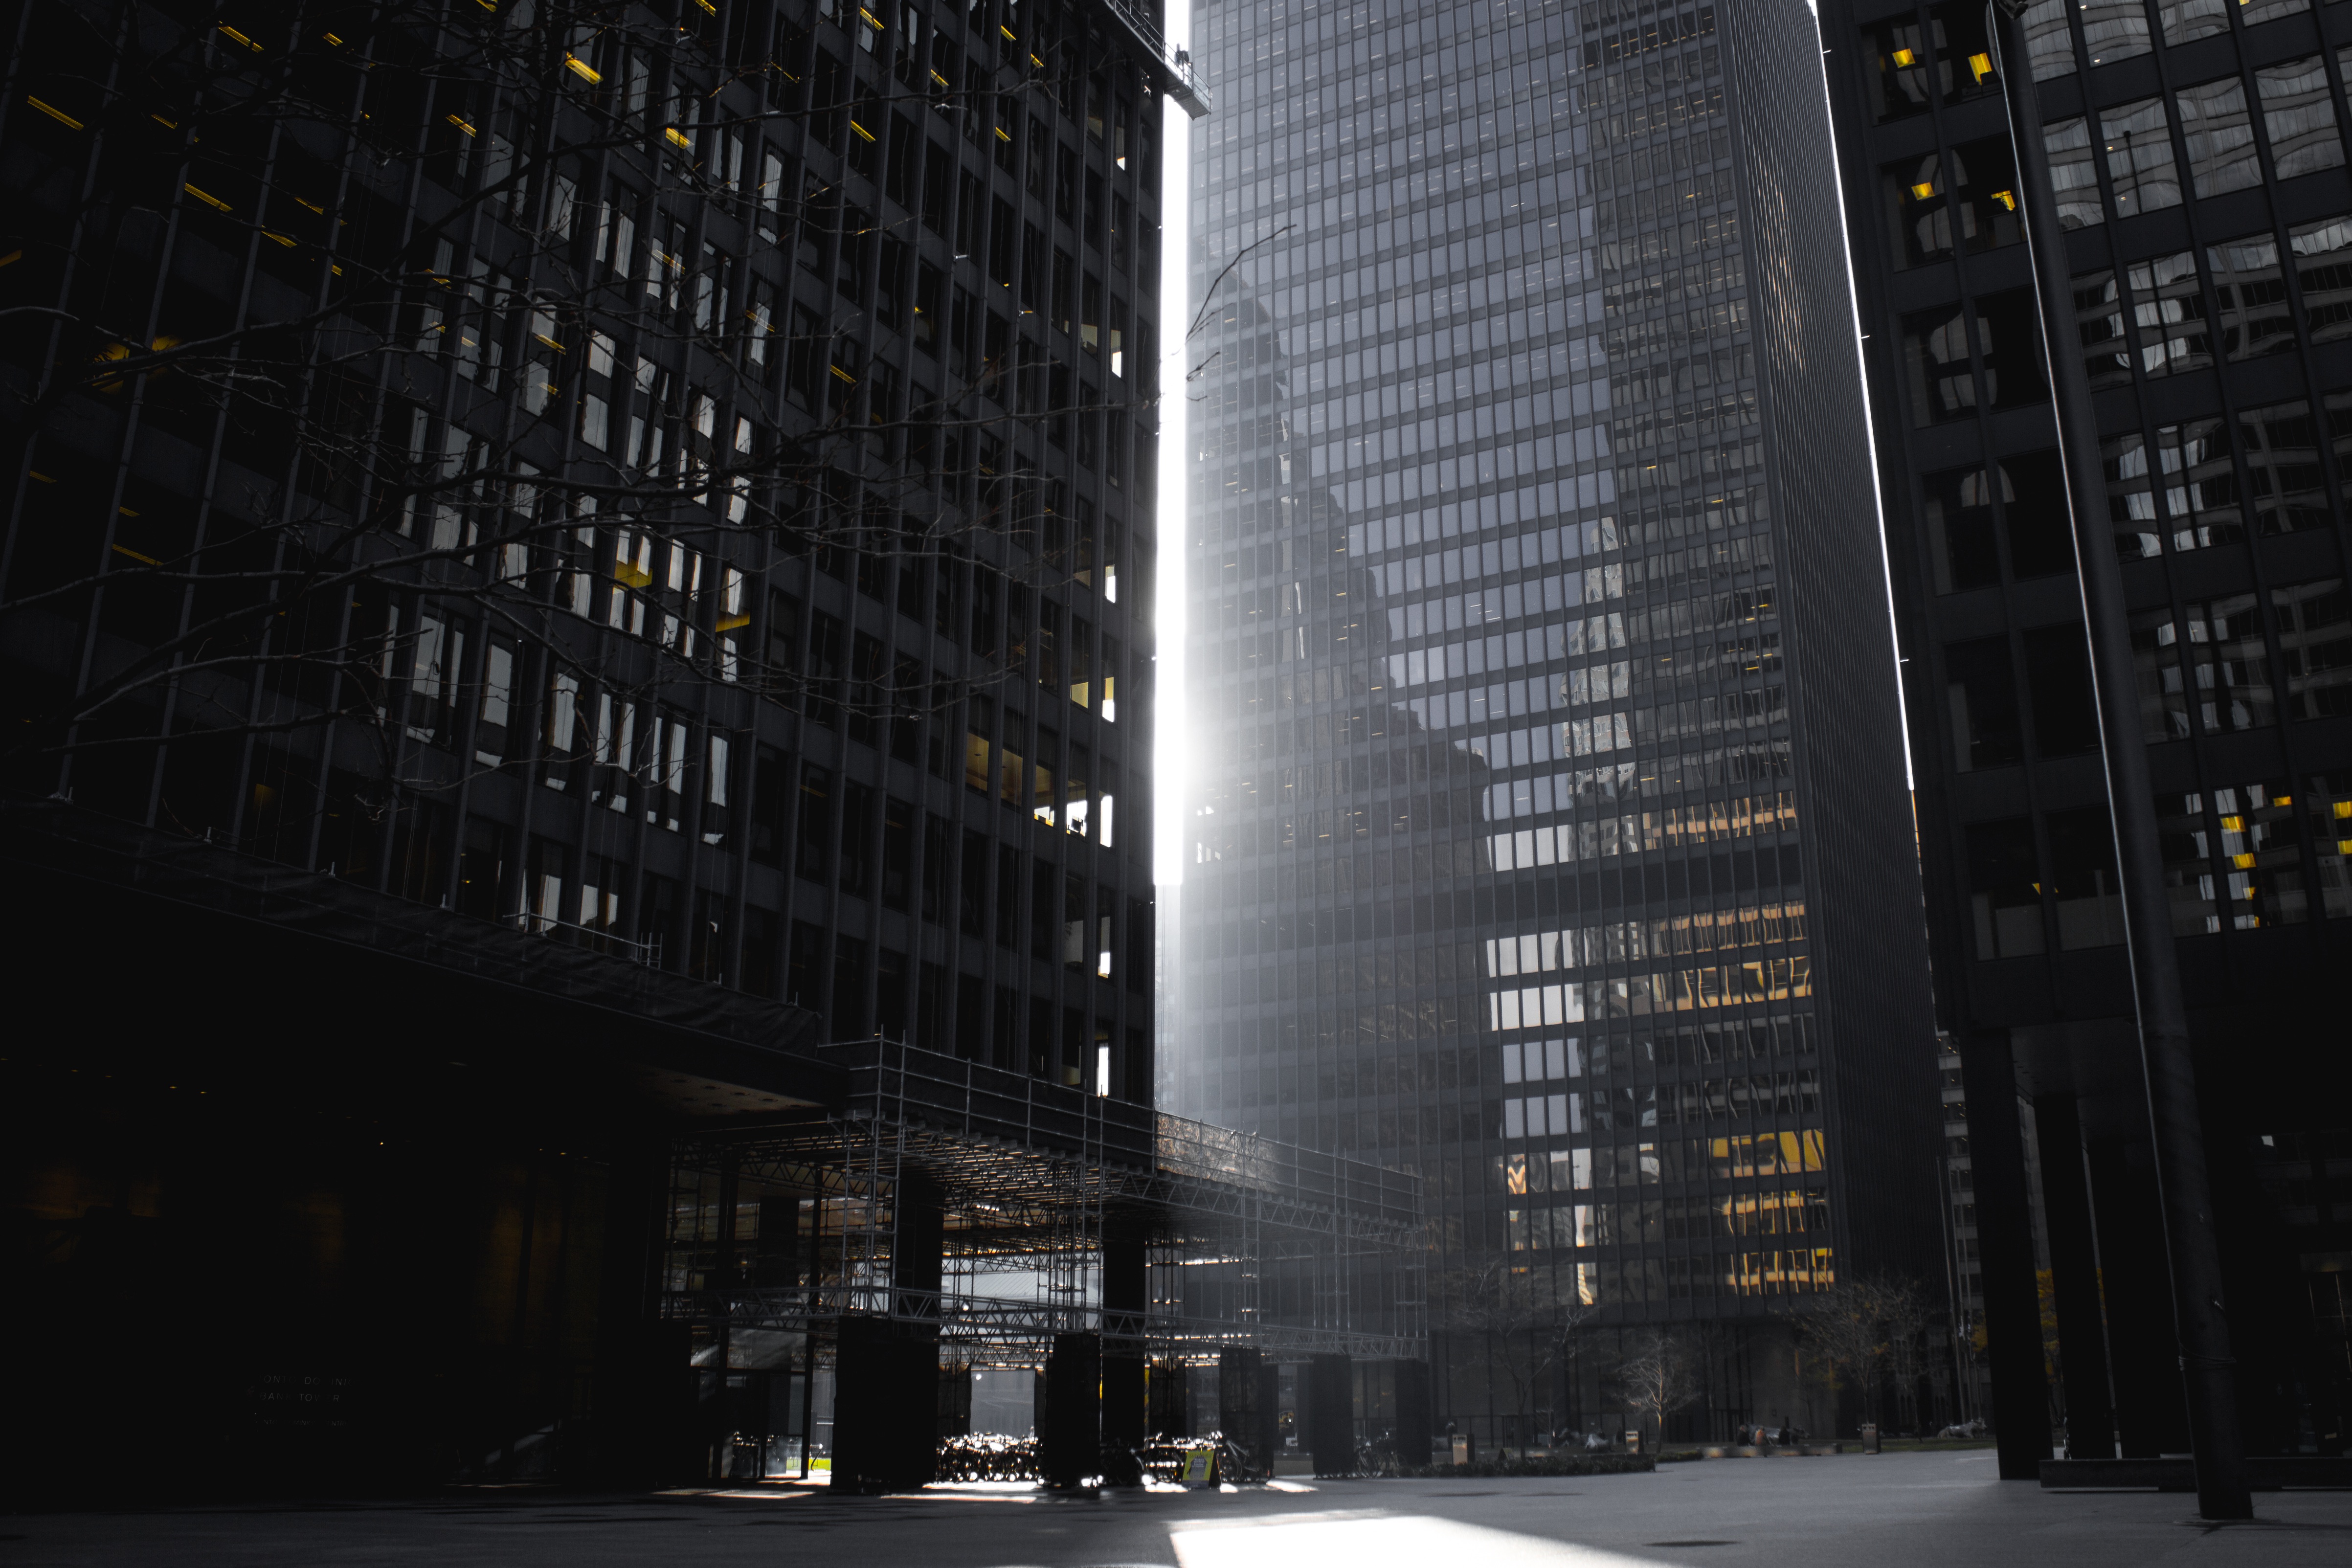
architecture, street, night, city, skyscraper, cityscape, downtown, darkness, tower block, metropolis, urban area, human settlement, metropolitan area